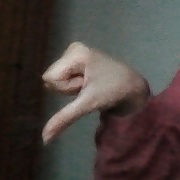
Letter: waw